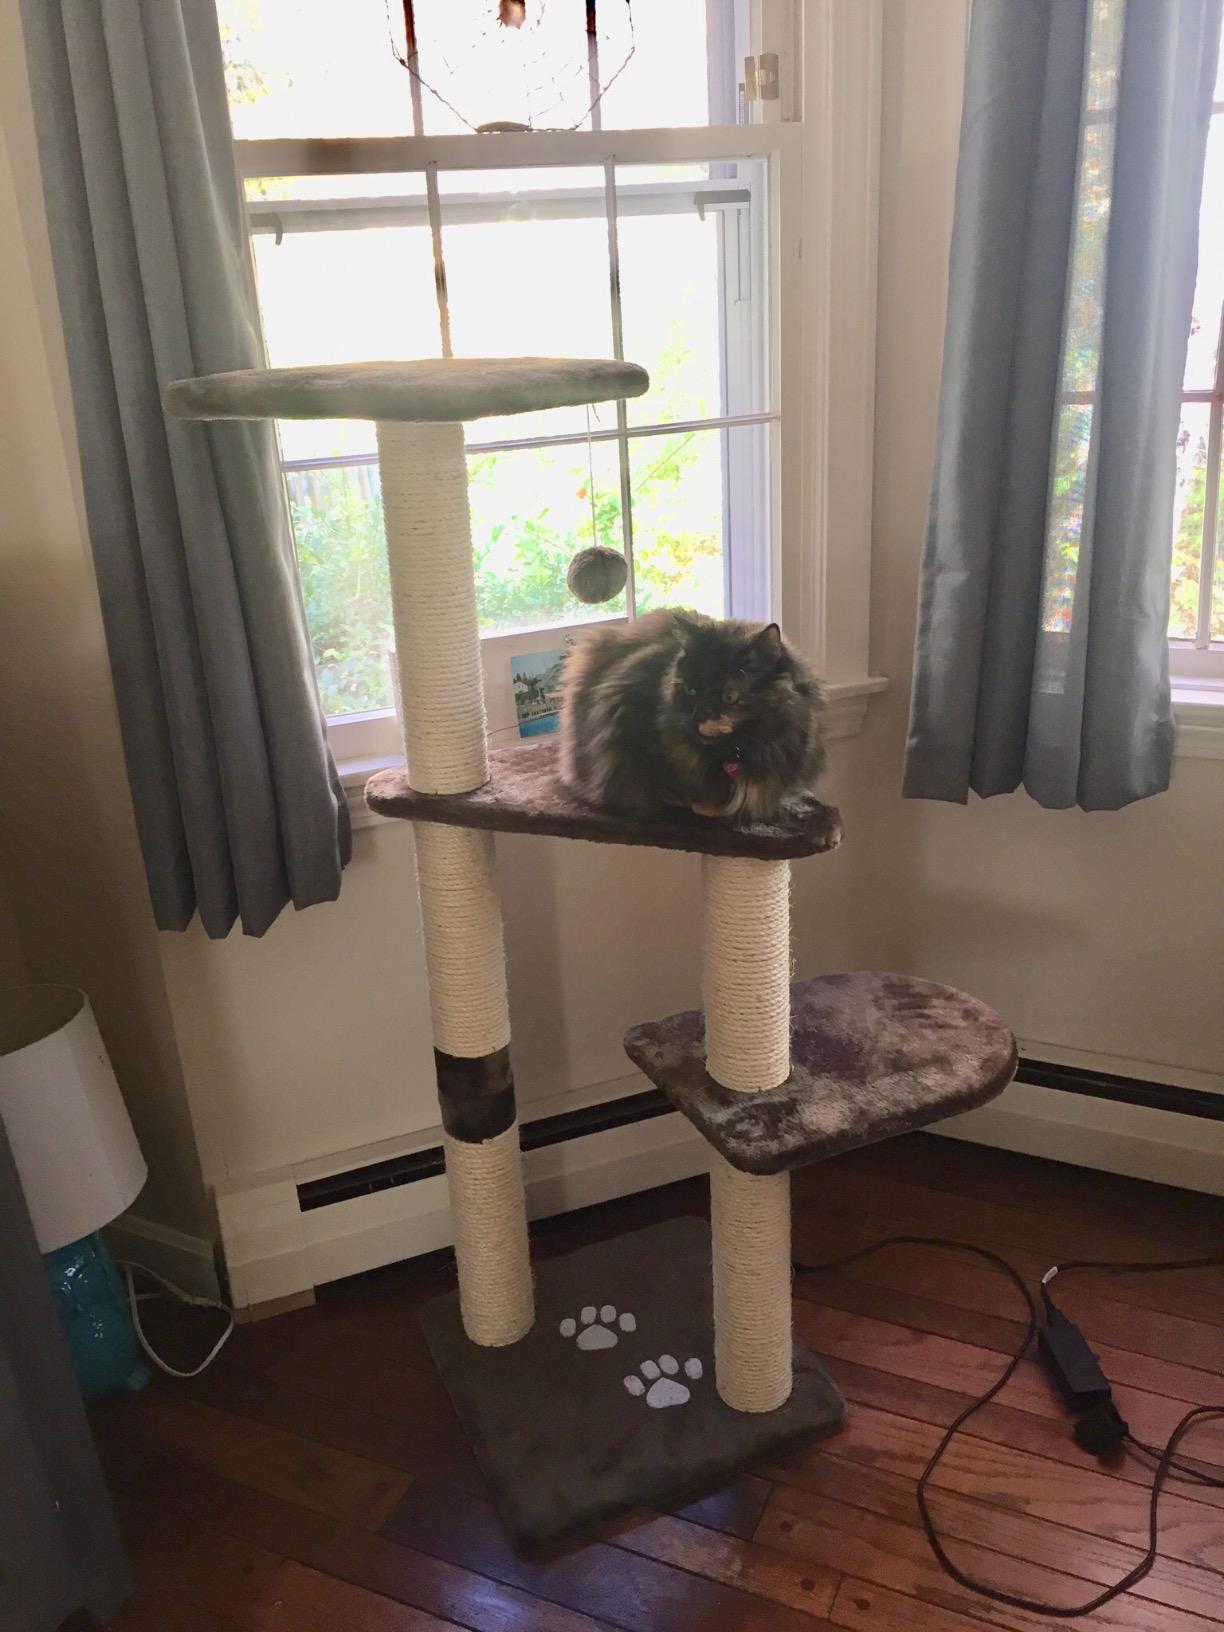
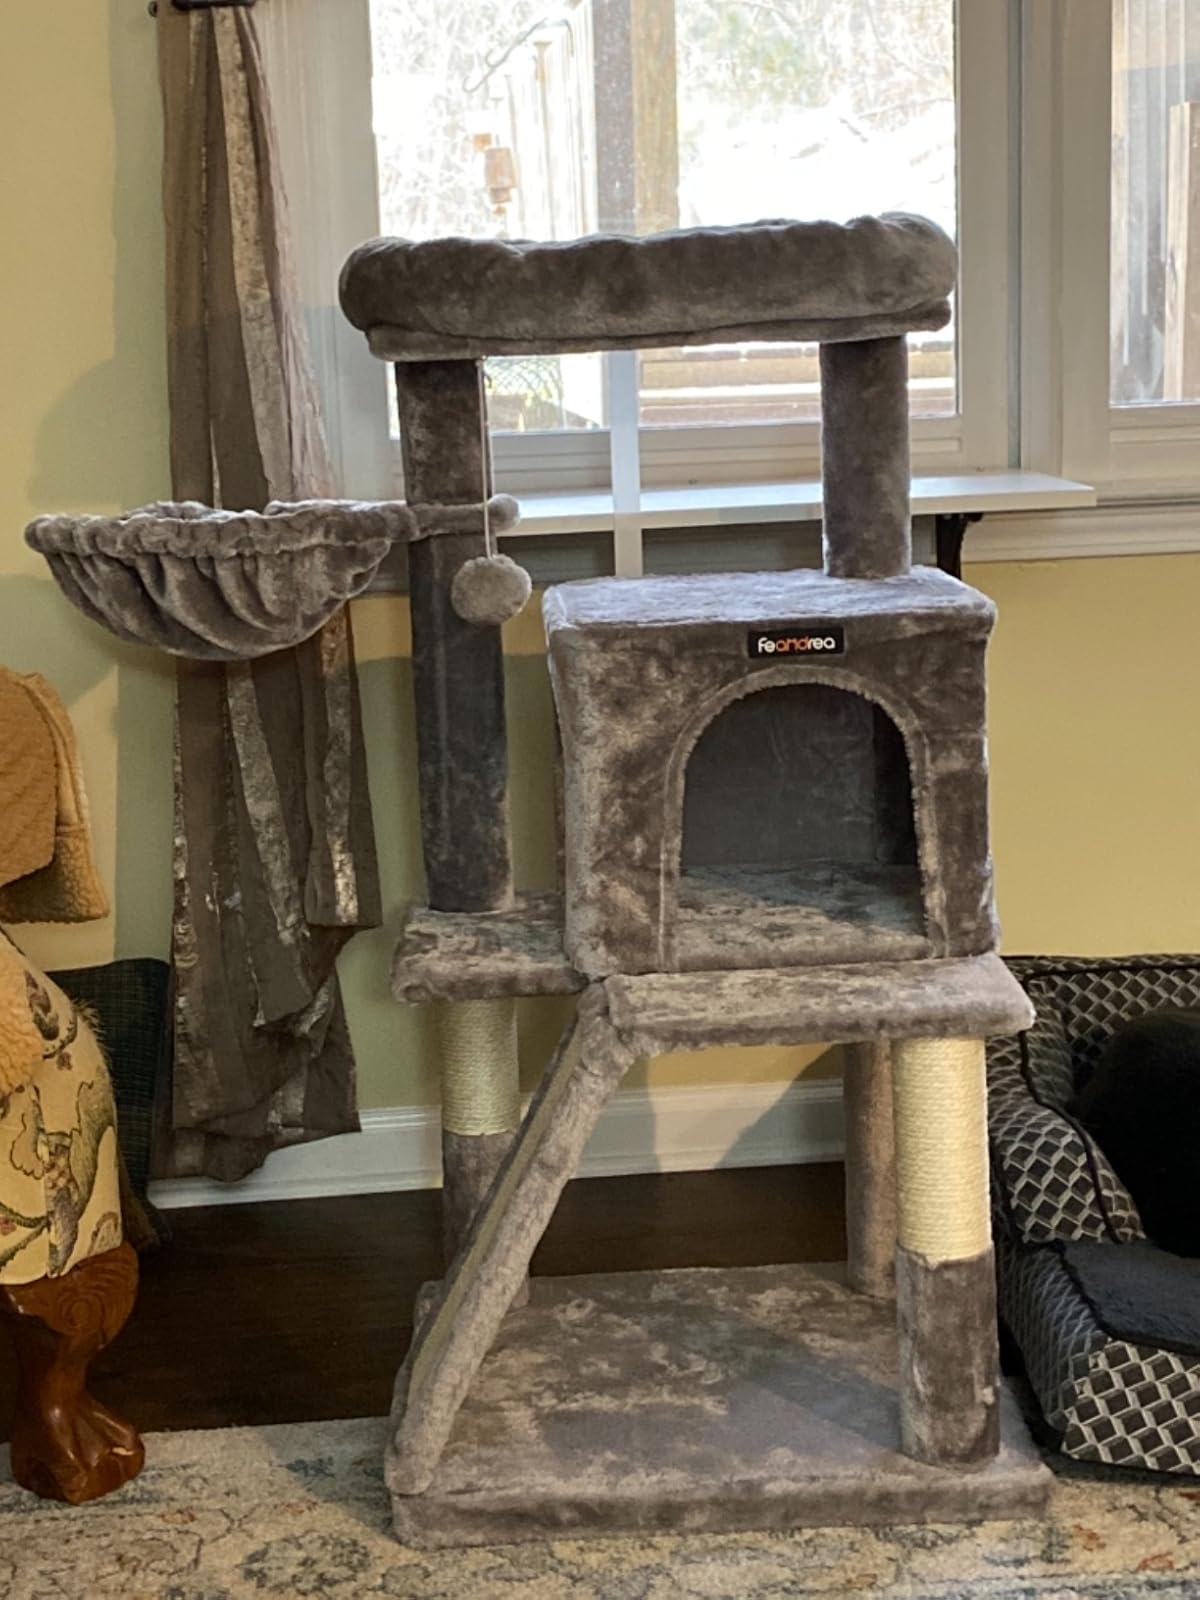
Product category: items_cat tree
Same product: no